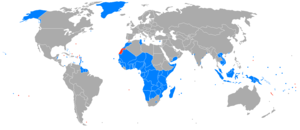
La liste des territoires non autonomes selon l'ONU est une liste de territoires que l'Organisation des Nations unies considère comme non-décolonisés, c'est-à-dire « dont les populations ne s'administrent pas encore complètement elles-mêmes ». La liste a été élaborée début 1946 conformément au Chapitre XI de la Charte des Nations unies, et a été mise à jour par l'Assemblée générale suivant la recommandation du Comité spécial de la décolonisation et de ses prédécesseurs.
Le Tibet, ou anciennement Thibet, est une région de plateau située au nord de l'Himalaya en Asie, habitée traditionnellement par les Tibétains et d'autres groupes ethniques et comportant également une population importante de Hans et de Huis. Le Tibet est le plateau habité le plus élevé de la planète, avec une altitude moyenne de 4 900 m.